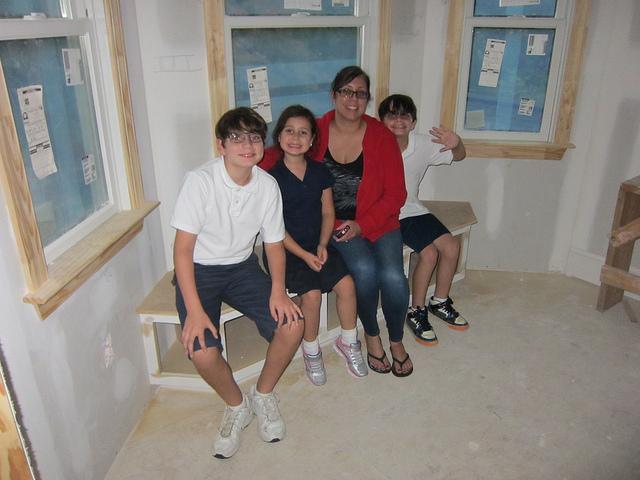
A group of people sitting around each other.